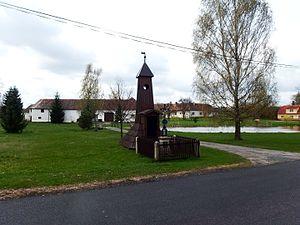
Volevčice est une commune du district de Jihlava, dans la région de Vysočina, en République tchèque. Sa population s'élevait à 39 habitants en 2018.